SKB-Bank Arena

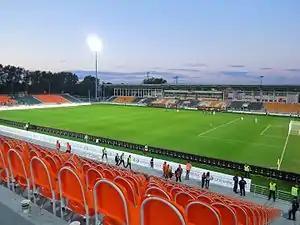
SKB-Bank Arena in 2015

Stadium of the Academy of FC Ural, originally called Uralmash Stadium, is a multi-use stadium in Yekaterinburg, Russia. It is currently used mostly for football matches and is the home ground of FC Ural Sverdlovsk Oblast also known as FC Ural Yekaterinburg. The stadium holds 10,000 people.